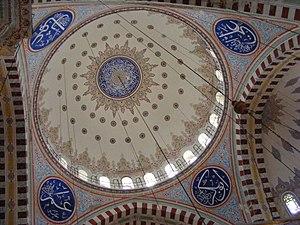
La Mosquée Fatih ou Mosquée du Conquérant est une mosquée impériale ottomane située dans le district de Fatih en Turquie.